Richard Temple (bass-baritone)

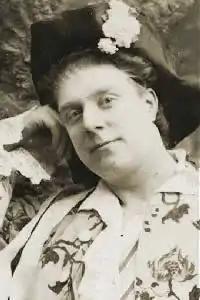
Richard Temple as Strephon in "Iolanthe" (1882)

Richard Barker Cobb Temple (2 March 1846 – 19 October 1912) was an English opera singer, actor and stage director, best known for his performances in the bass-baritone roles in the famous series of Gilbert and Sullivan comic operas.